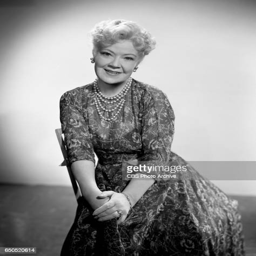
portrait of actor she portrays person in tv sitcom